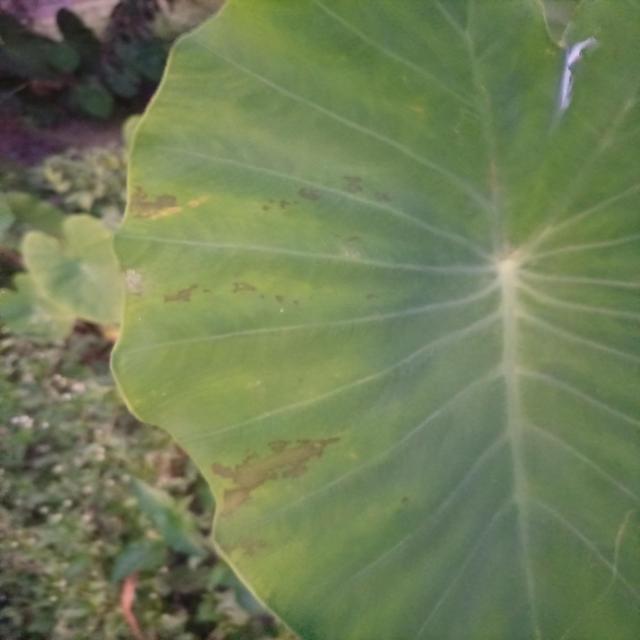
Label: Mid_Blight